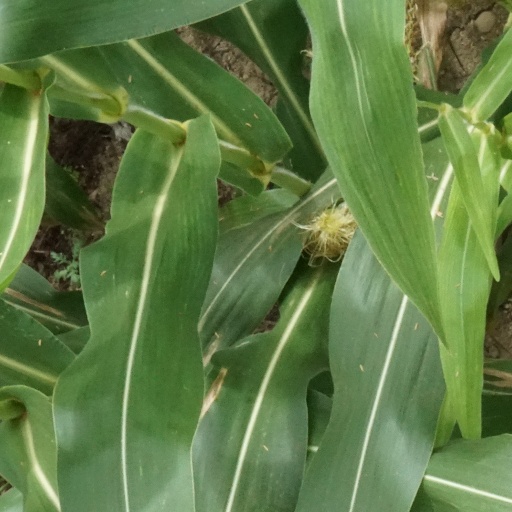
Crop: maize; corn